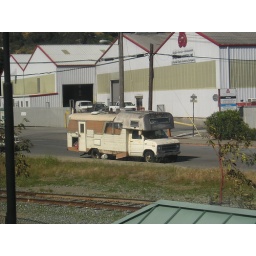
A great decripit old camper in the Bayshore, from the train window